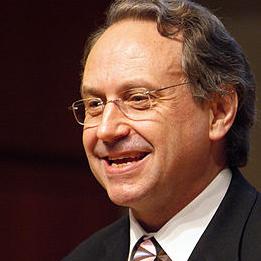
Age: 50